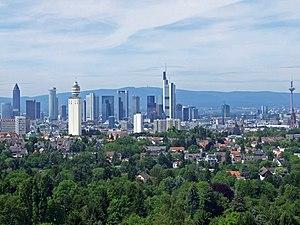
La Tour Henninger était un silo à grains et un émetteur de télévision, situé à Francfort-sur-le-Main, dans le district de Sachsenhausen. Elle était la propriété des brasseries Henninger, et avait une capacité de stockage de 16 000 tonnes d'orge. Elle abritait en son sommet depuis 1981 un musée de la bière, le Frankfurter Brauereimuseum, le seul en Hesse, et sans doute le plus haut musée d'Europe.